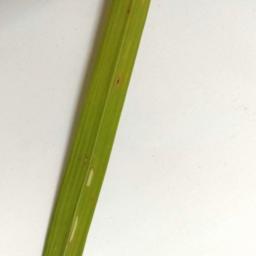
Label: Rice___Brown_Spot